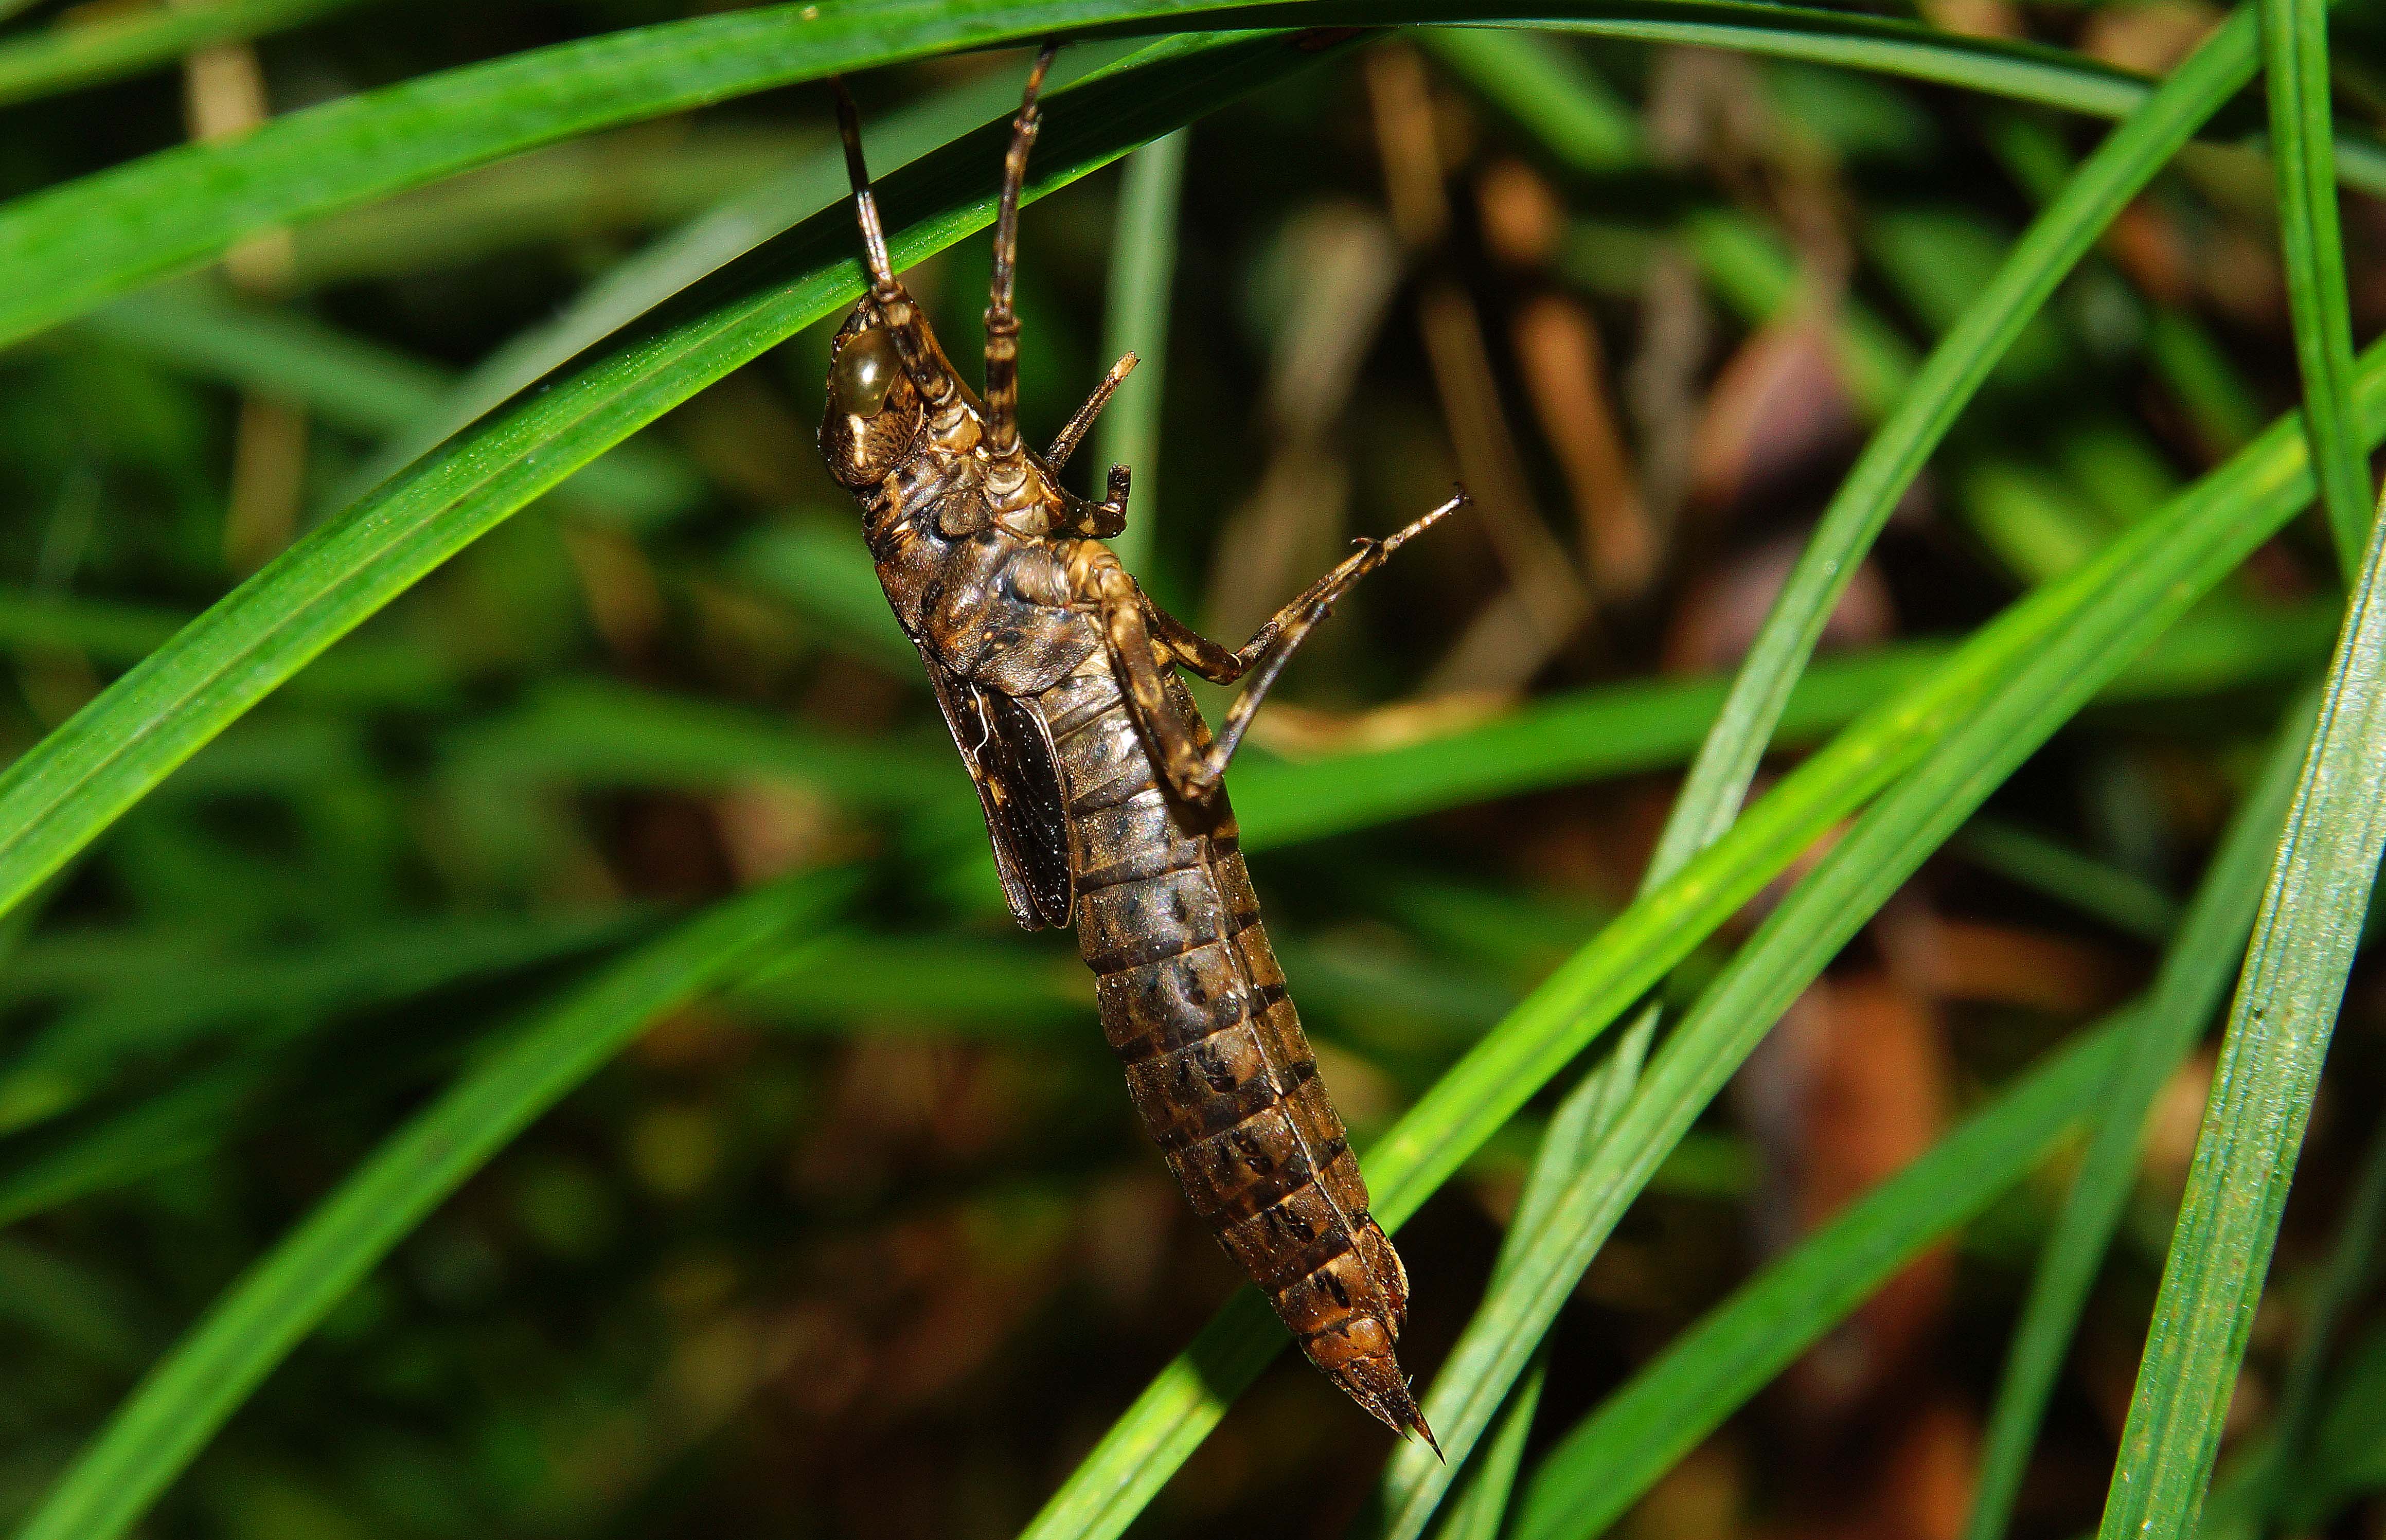
nature, grass, photo, insect, macro, fauna, invertebrate, close up, animals, naturaleza, a77, grasshopper, locust, g, ggl1, gaby1, xovesphoto, animales, gphoto, gabrielcorua, xelodegalicia, sonya77v, sonyslta77v, tamrom24135, macro photography, arthropod, grass family, plant stem, moths and butterflies, cricket like insect